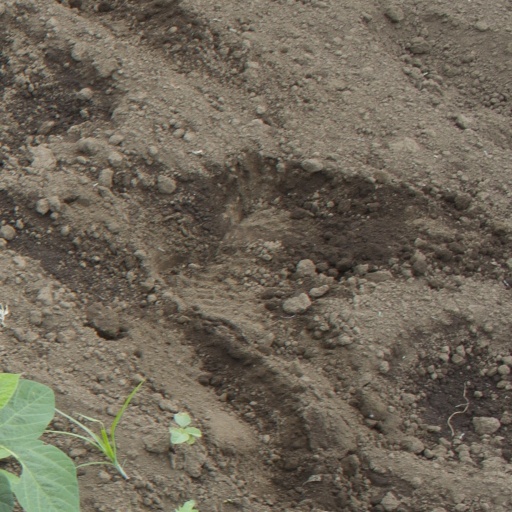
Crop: soybean